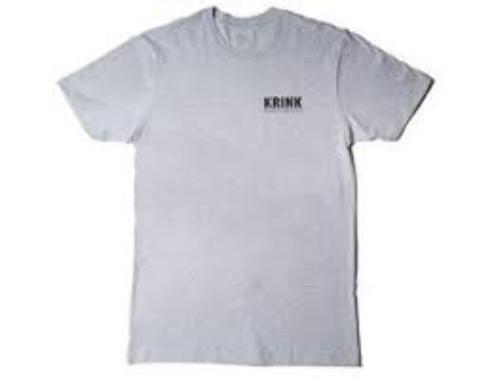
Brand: krink
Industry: Clothes